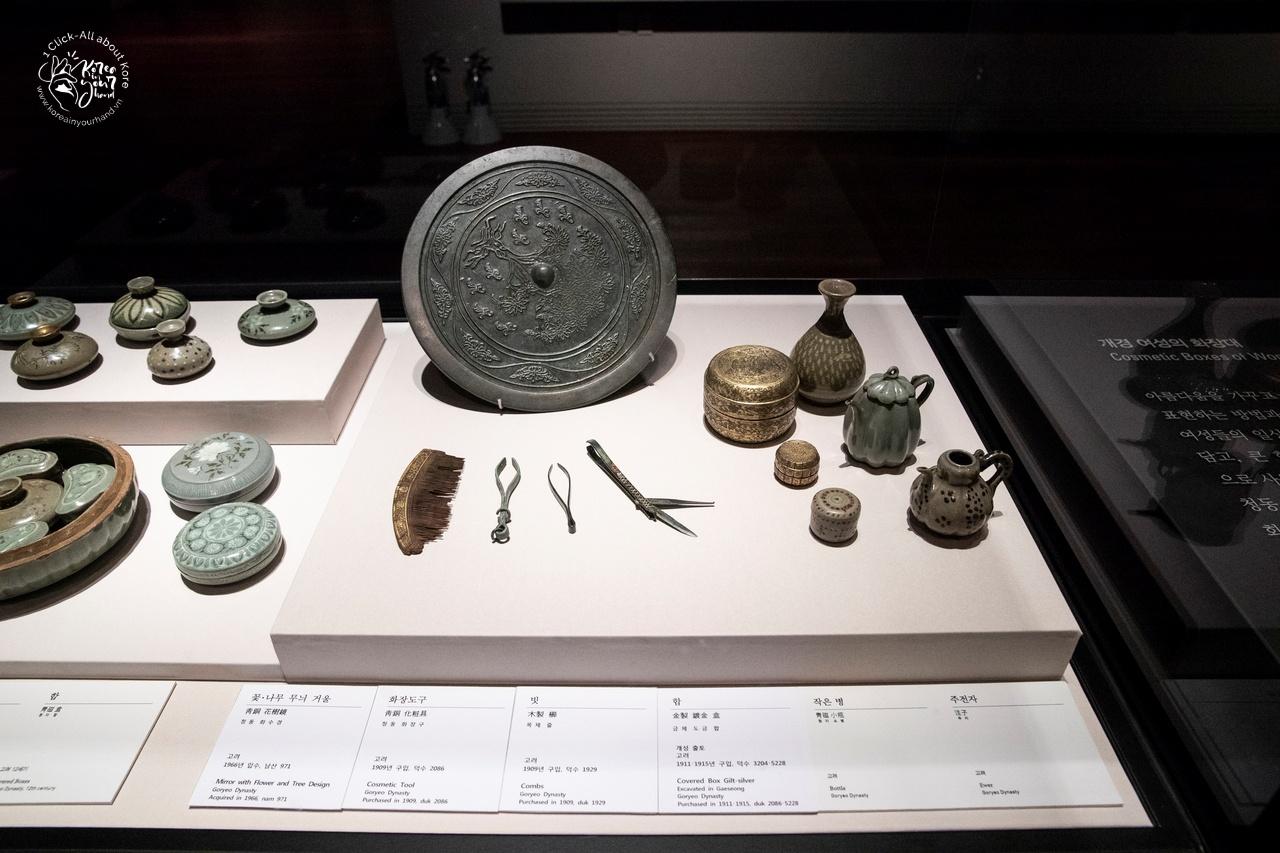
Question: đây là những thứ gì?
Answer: đây là những vật dụng thời xa xưa được trưng bày